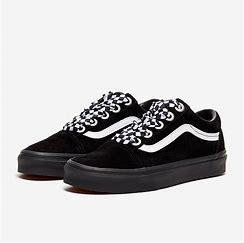
Brand: Vans
Model: UA Old Skool